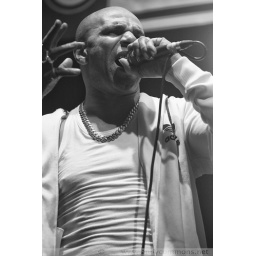
The Legend that is Goldie at the Round house in Camden for the Red bull music academy event 'Culture clash'